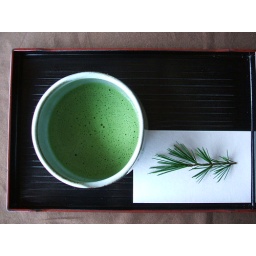
Relaxing with some proper green tea in the Kanrantei building in Matsushima Bay - courtesy of the son of the Feudal Lord of Sendai.